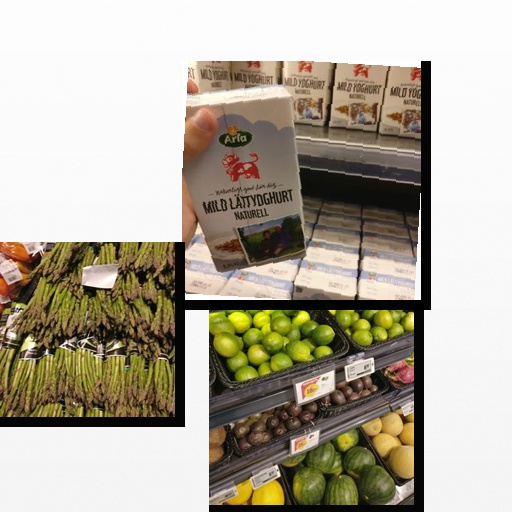
Food items: lime, asparagus, natural_low_fat_yogurt